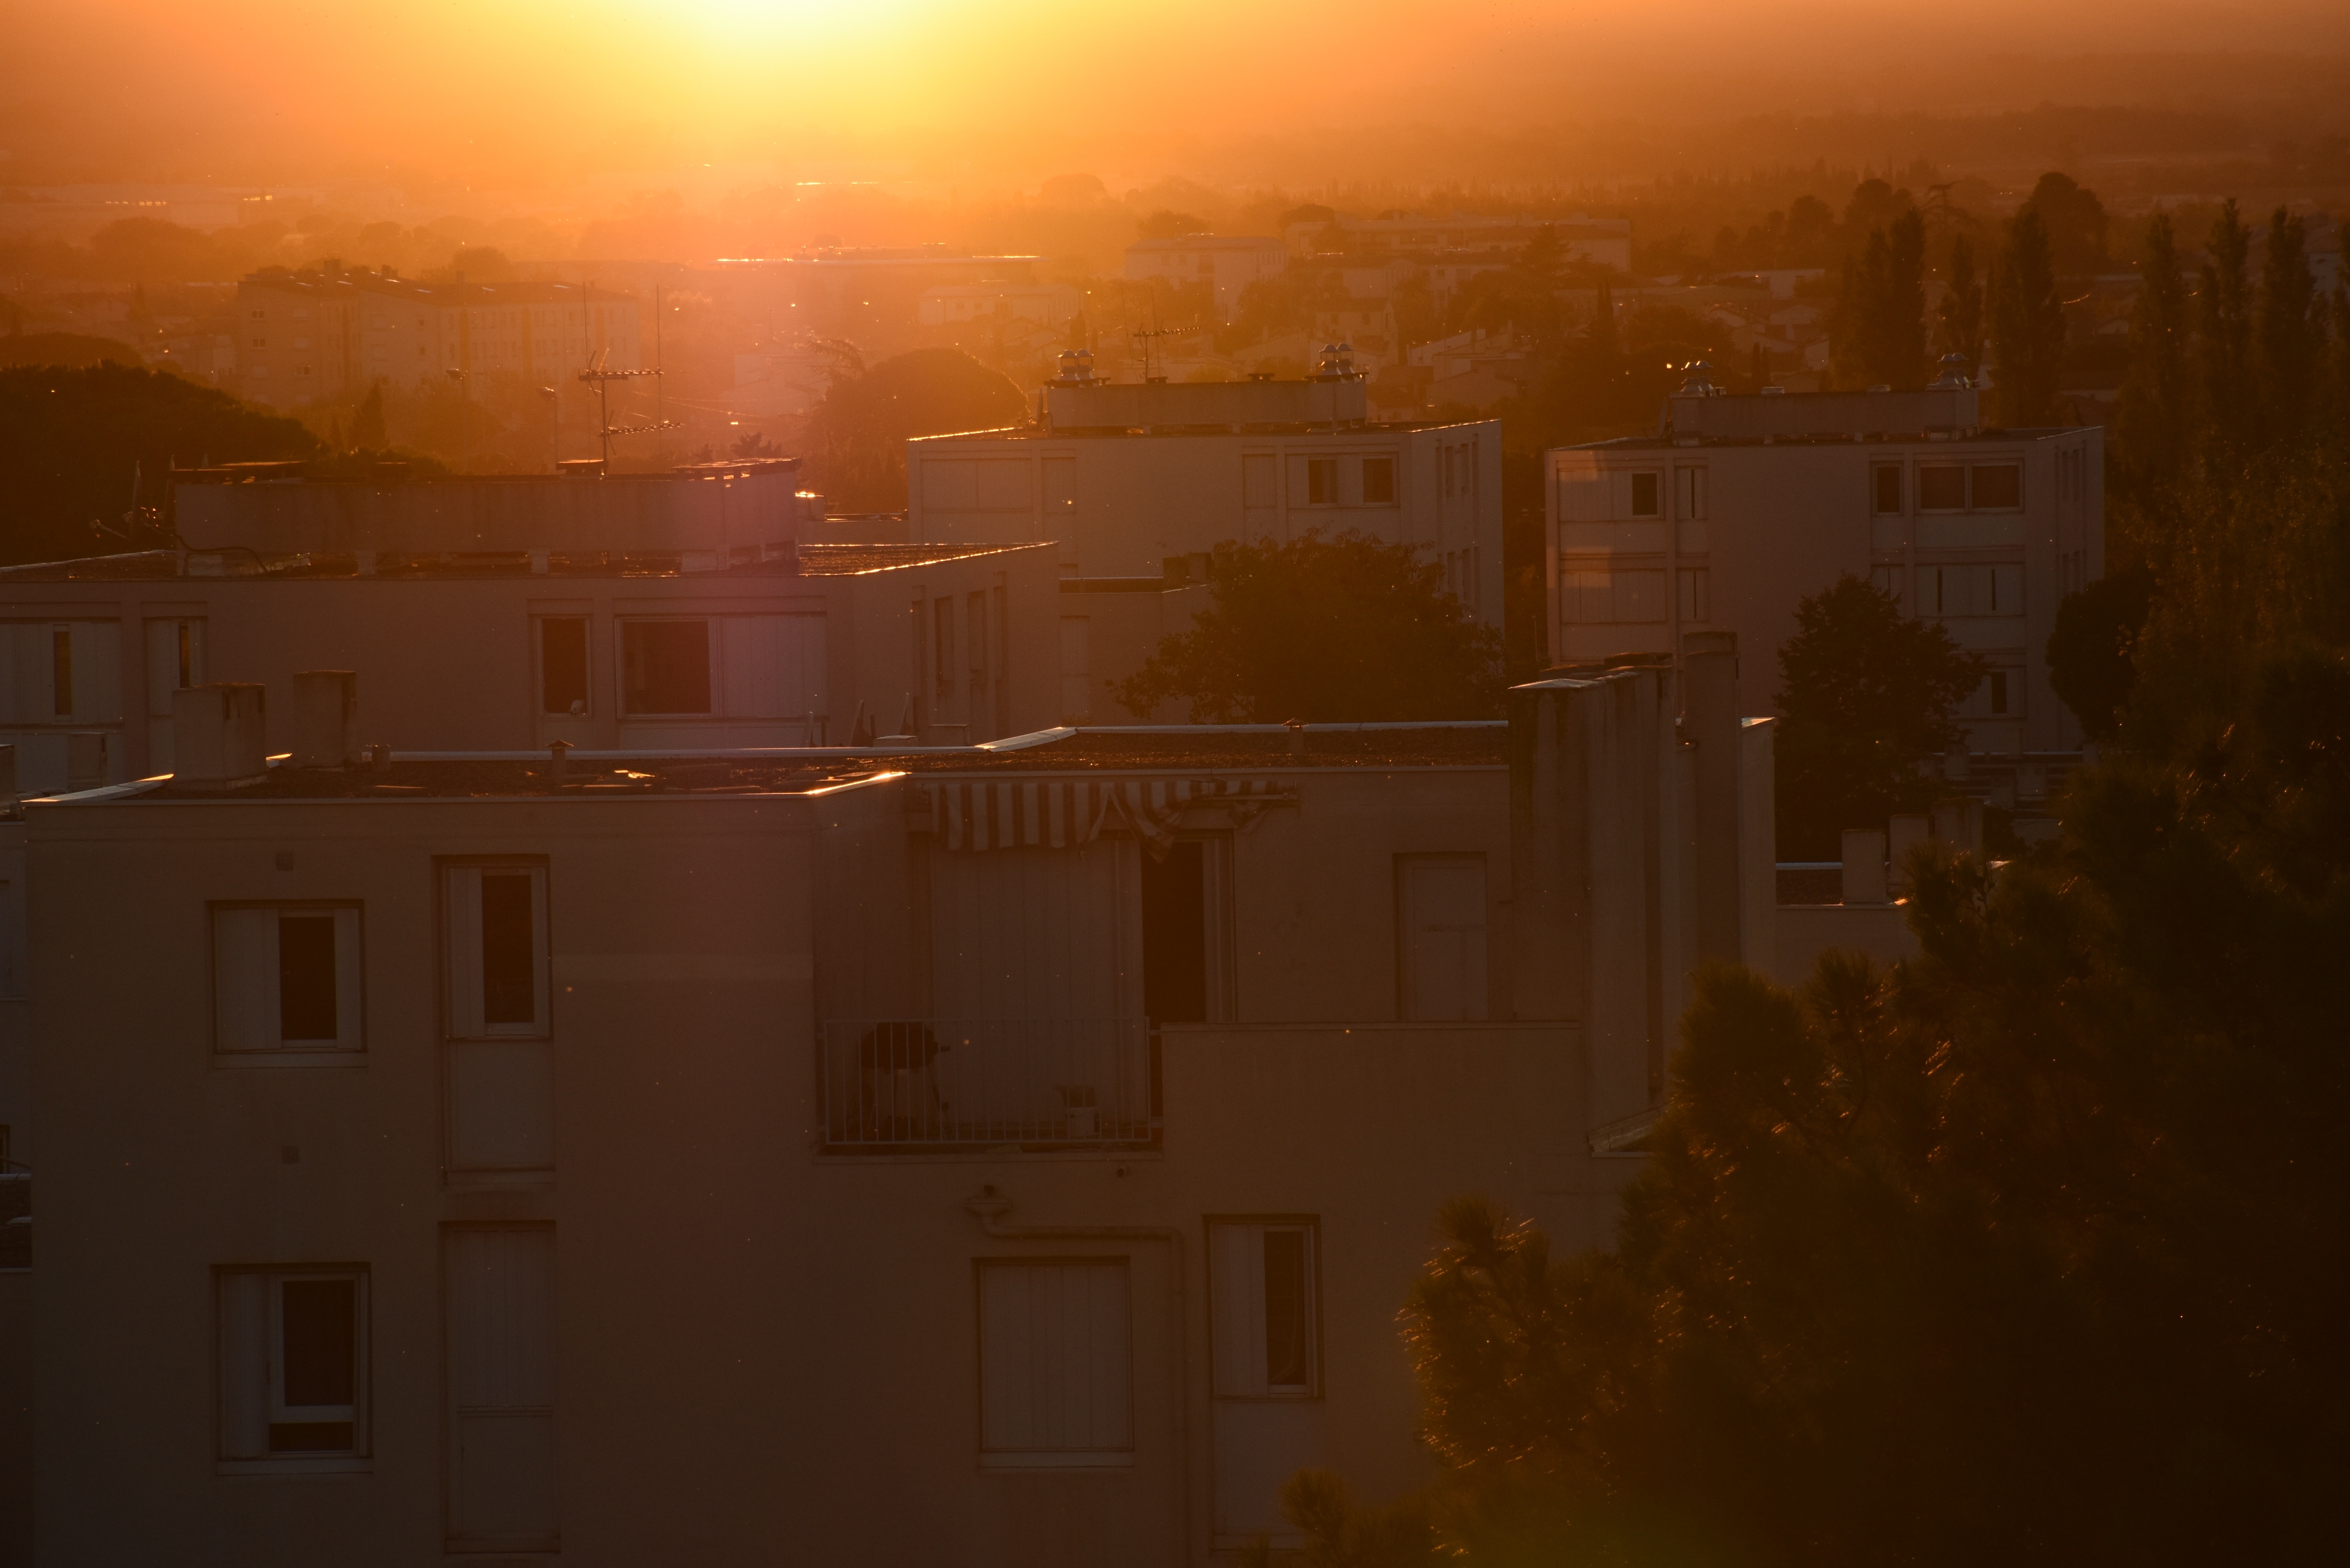
sky, fog, sunrise, sunset, night, sunlight, morning, dawn, atmosphere, dusk, evening, reflection, weather, haze, darkness, atmospheric phenomenon